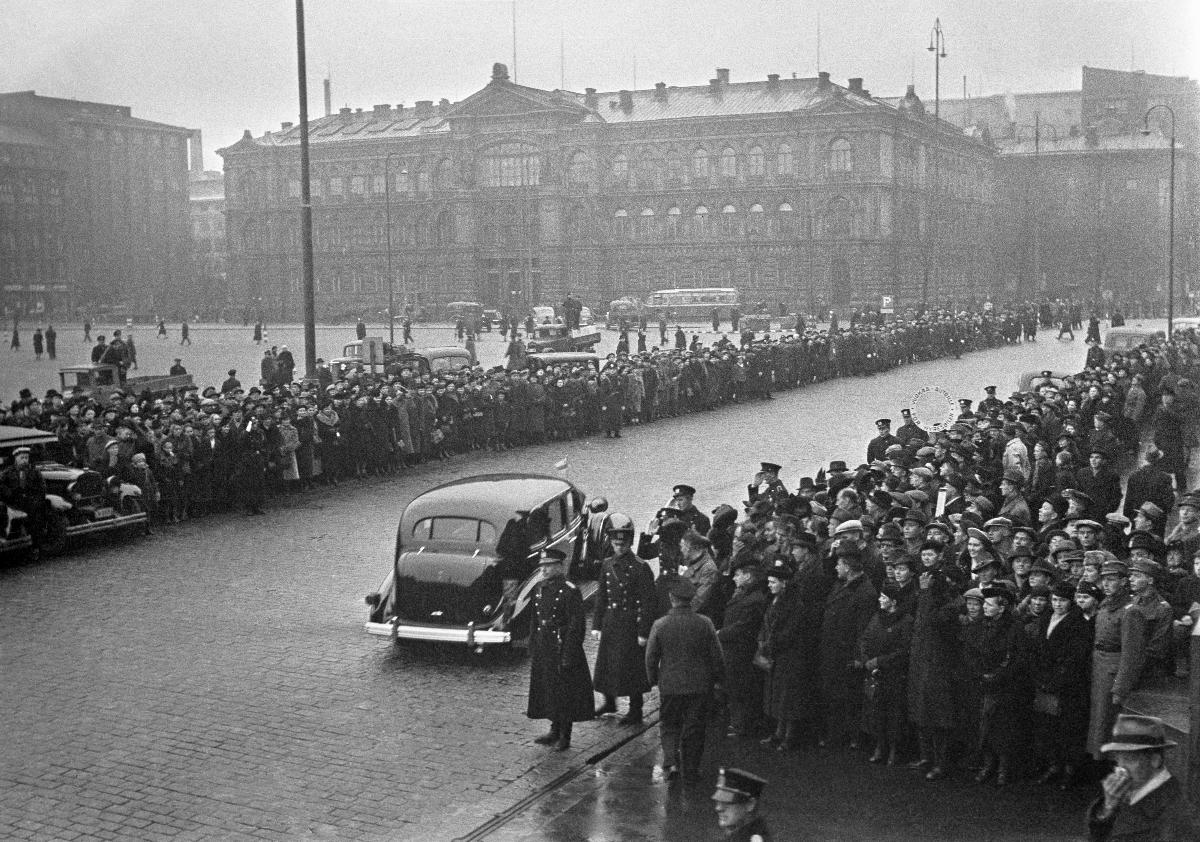
Neuvotteluvaltuuskunta palaa Moskovasta
Förhandlingsdelegaterna återvänder från Moskva; Negotiation delegates return from Moscow
sisällön kuvaus: Neuvotteluvaltuuskunnan jäsenet palaavat Moskovasta Helsingin rautatieasemalle 15.11.1939. content description: The group of negotiation delegates return from Moscow to Helsinki Railway Station 15.11.1939. innehållsbeskrivning: Förhandlingsdelegaterna återvänder från Moskva till Helsingfors järnvägsstation 15.11.1939.
Kuvaaja: Sundström, Hugo, kuvaaja
Vuosi: 1939
Paikka: Suomi, Uusimaa, Helsinki
Aiheet: HBL; matkat; neuvottelut; politik; förhandlingar; återkomst; bilar; människor; diplomati; paluu; autot; ihmiset; voyages and travels; negotiations; politics; arrival; cars; people; diplomacy; resor; människor (släkte)